2021 Israel–Palestine crisis

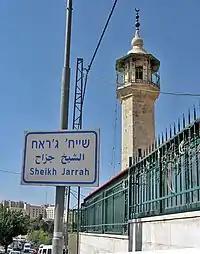
Entrance to the Sheikh Jarrah neighborhood

The Sheikh Jarrah district houses the descendants of refugees expelled or displaced from their homes in Jaffa and Haifa in the Nakba of 1948. Today, around 75 Palestinian families live on this disputed land. The long-running dispute over land ownership in Sheikh Jarrah is considered a microcosm of the Israeli–Palestinian disputes over land since 1948. Currently, more than 1,000 Palestinians living across East Jerusalem face possible eviction. Israeli law allows Israeli land owners to file claims over land in East Jerusalem which they have owned prior to 1948, except where expropriated by the Jordanian government, but rejects Palestinian claims over land in Israel which they owned. The international community considers East Jerusalem to be Palestinian territory held under Israeli occupation and the Office of the United Nations High Commissioner for Human Rights (OHCHR) has called on Israel to stop all forced evictions of Palestinians from Sheikh Jarrah, saying that if carried out the expulsions of the Palestinians would violate Israel's responsibilities under international law which prohibit the transfer of civilians in to or out of occupied territory by the occupying power. A spokesman for the OHCHR said that such transfers may constitute a "war crime". Human rights organizations have been critical of Israeli efforts to remove Palestinians from Sheikh Jarrah, with Human Rights Watch releasing a statement saying that the disparate rights between Palestinian and Jewish residents of East Jerusalem "underscores the reality of apartheid that Palestinians in East Jerusalem face." Israeli human rights group estimate that over 1,000 Palestinian families are at risk of eviction in East Jerusalem.